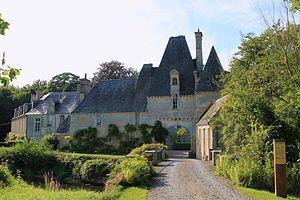
Château de la Rivière au bord la Drôme à Vaucelles (Calvados)
Le château de Vaucelles aussi appelé château de la Rivière est un édifice situé sur le territoire de la commune de Vaucelles dans le département français du Calvados.
Cette liste regroupe une partie des monuments historiques du Calvados.
Vaucelles est une commune française du département du Calvados et de la région Normandie, peuplée de 455 habitants.